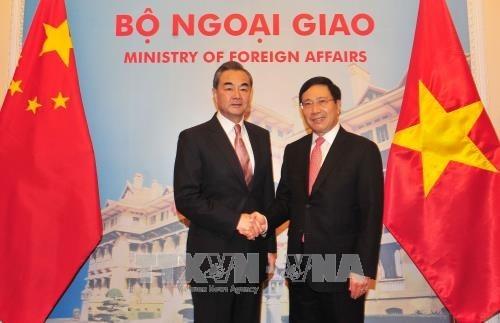
có hai người đàn ông đang bắt tay trong ảnh